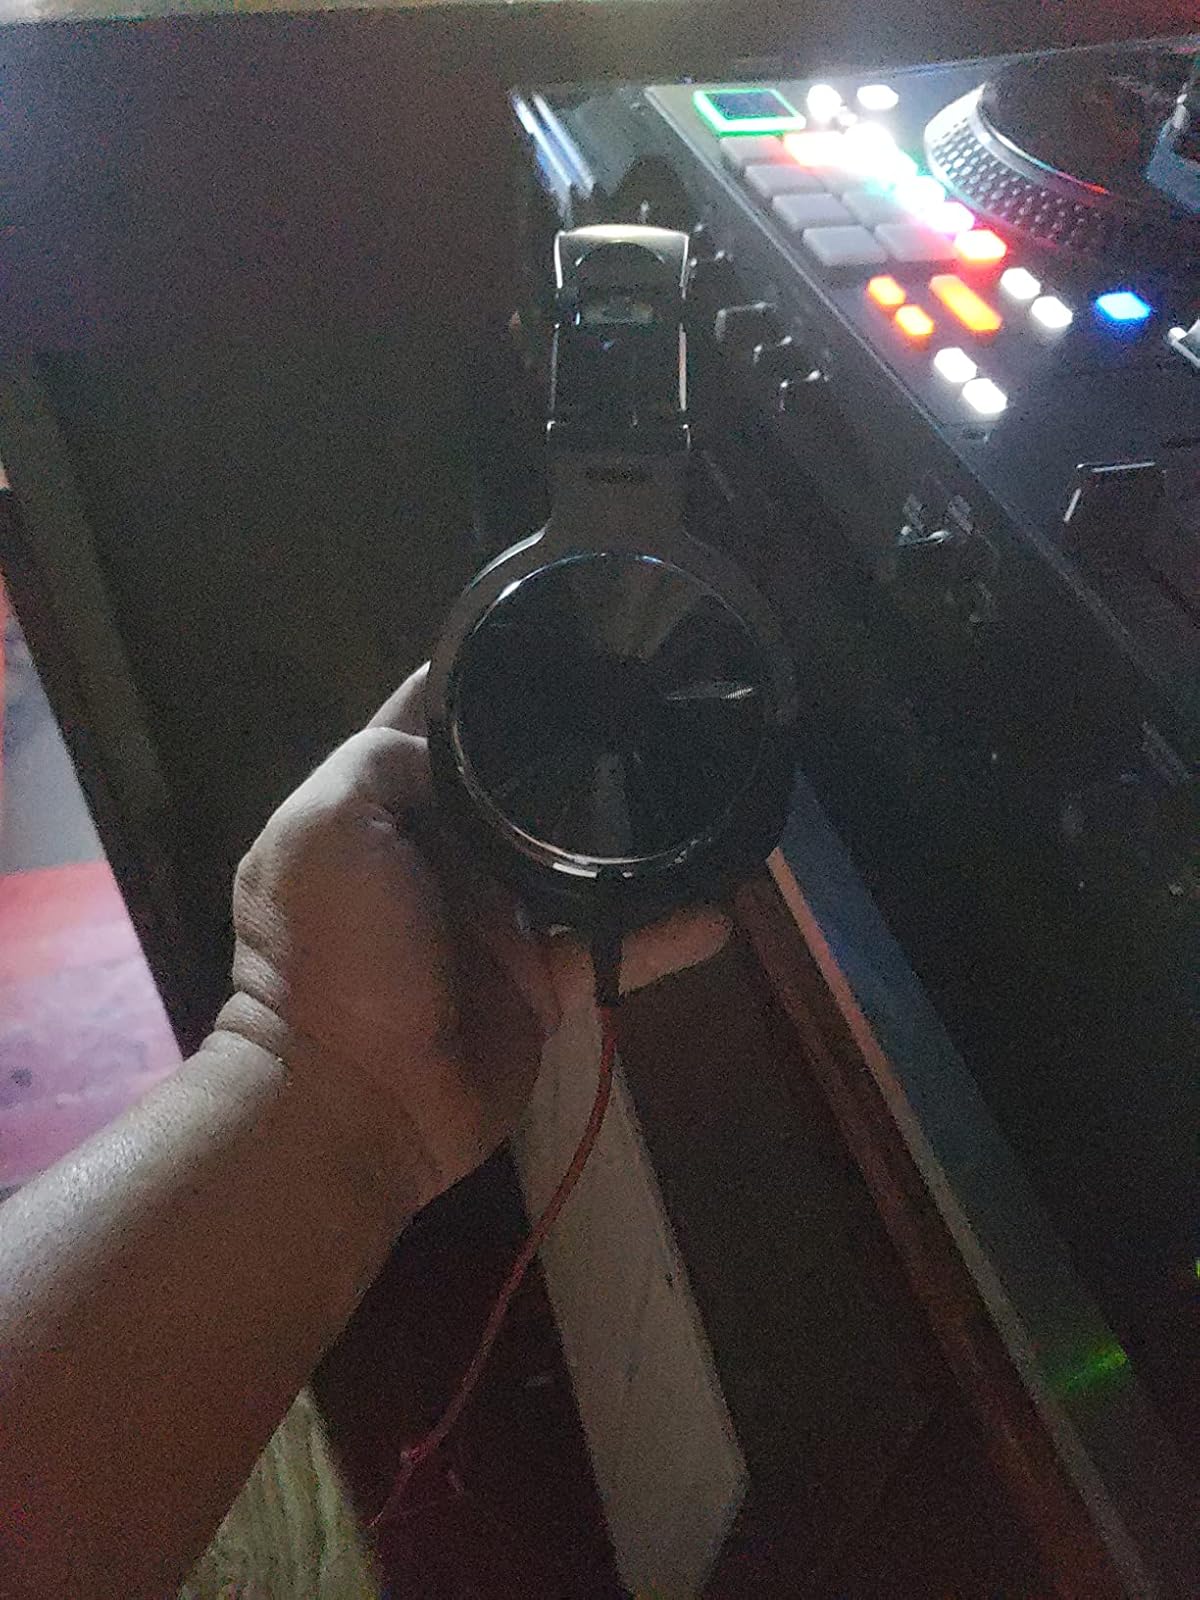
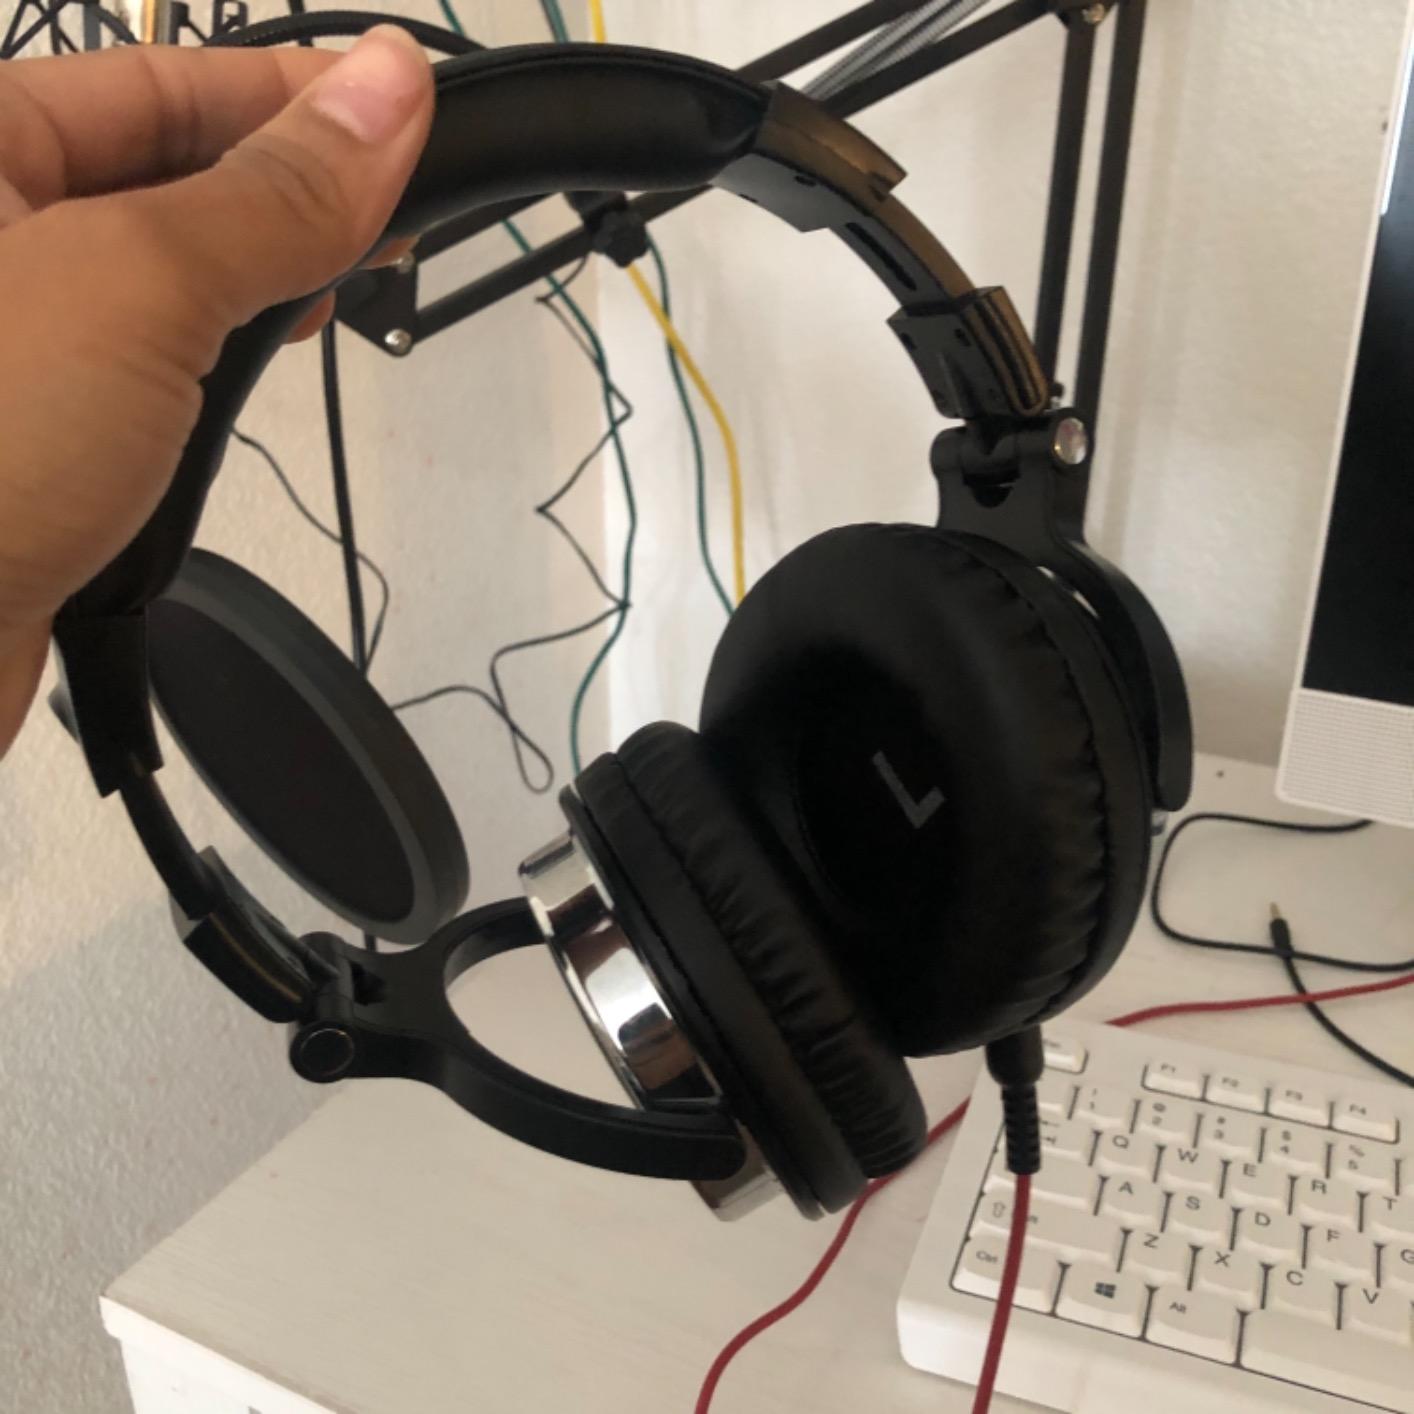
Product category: headphones
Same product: yes